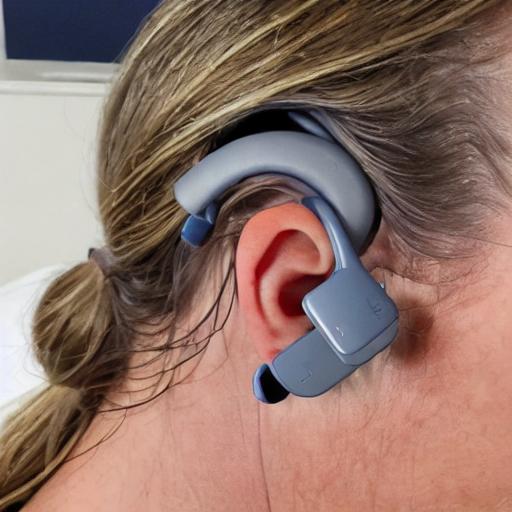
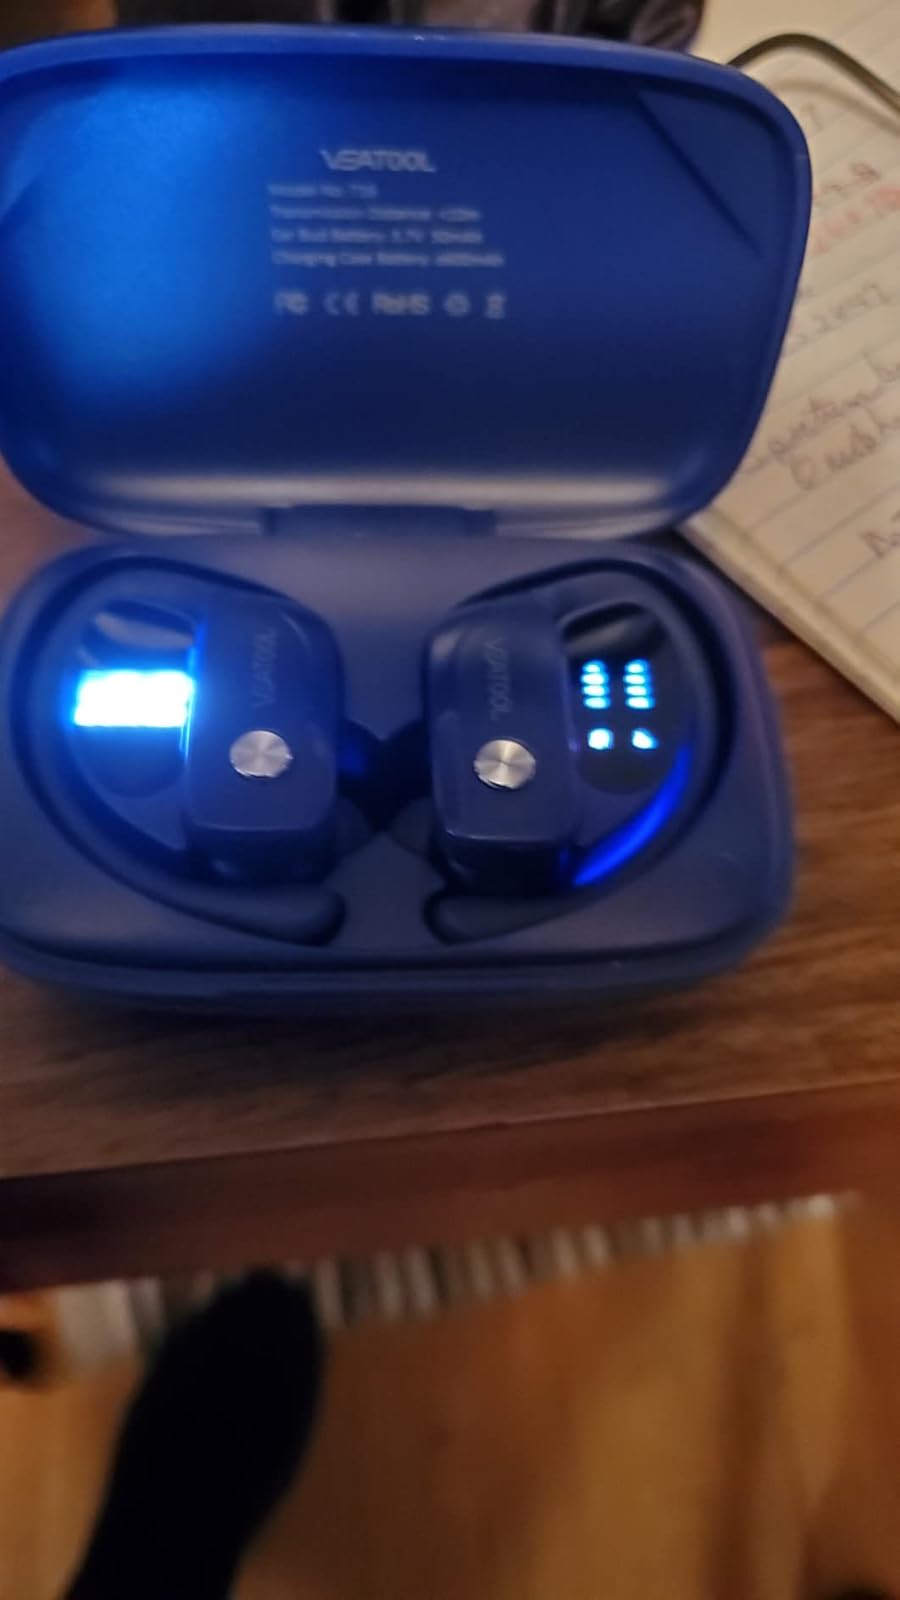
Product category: earbuds
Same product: no